Robert Mawer

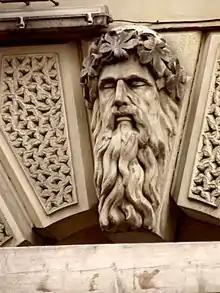
Head by Robert Mawer on St George's Hall

This is a Grade II listed building. It was designed by architects James Mallinson (1819−1884) and Thomas Healey (1809-1862), and completed in 1852. The foundation stone was laid on Thursday 12 June 1851, and the church was consecrated on Tuesday 27 July 1852. This church site is significant in that it is in the area where Robert and Catherine Mawer, and William Ingle, were born. Most of the local inhabitants turned out for the foundation ceremony, which included in its procession all those contracted to work on the building, "(forty in number) carrying banners with appropriate mottoes." Afterwards, "the workmen, with the ringers and singers, sat down to a dinner of roast beef and plum pudding."